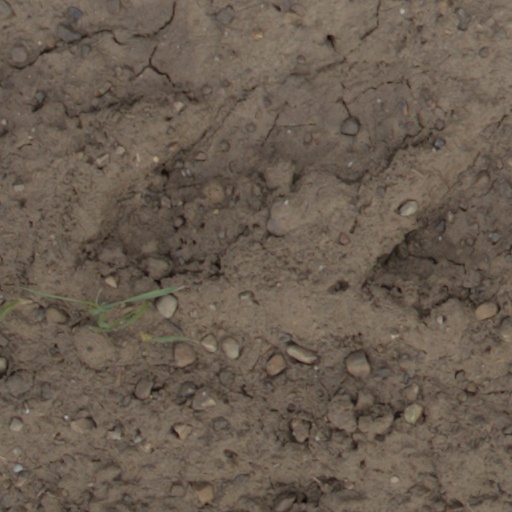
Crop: wheat